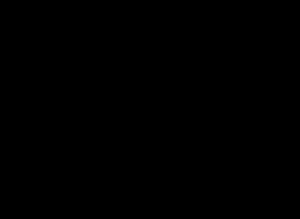
L’Arnica des montagnes ou Arnica montana est une espèce de plantes herbacées vivace rhizomateuse du genre Arnica et de la famille des Asteraceae. Cette plante européenne principalement montagnarde est typique des sols acides et pauvres en éléments nutritifs. Ses populations, fortement malmenées par l'agriculture intensive, deviennent de plus en plus rares. Cette situation lui vaut d'ailleurs d'être nommée dans de nombreux textes de loi la protégeant et particulièrement dans la Directive habitats européenne.